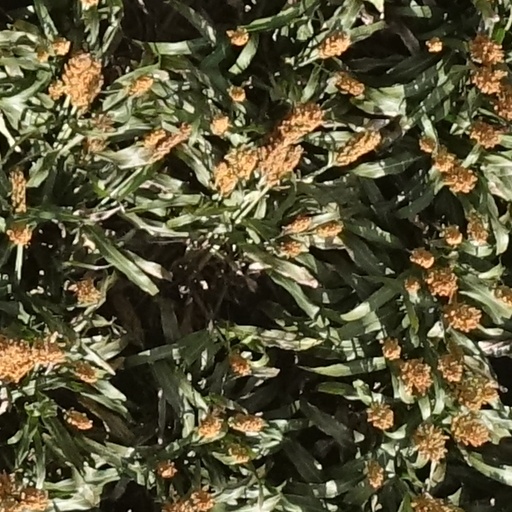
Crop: sorghum